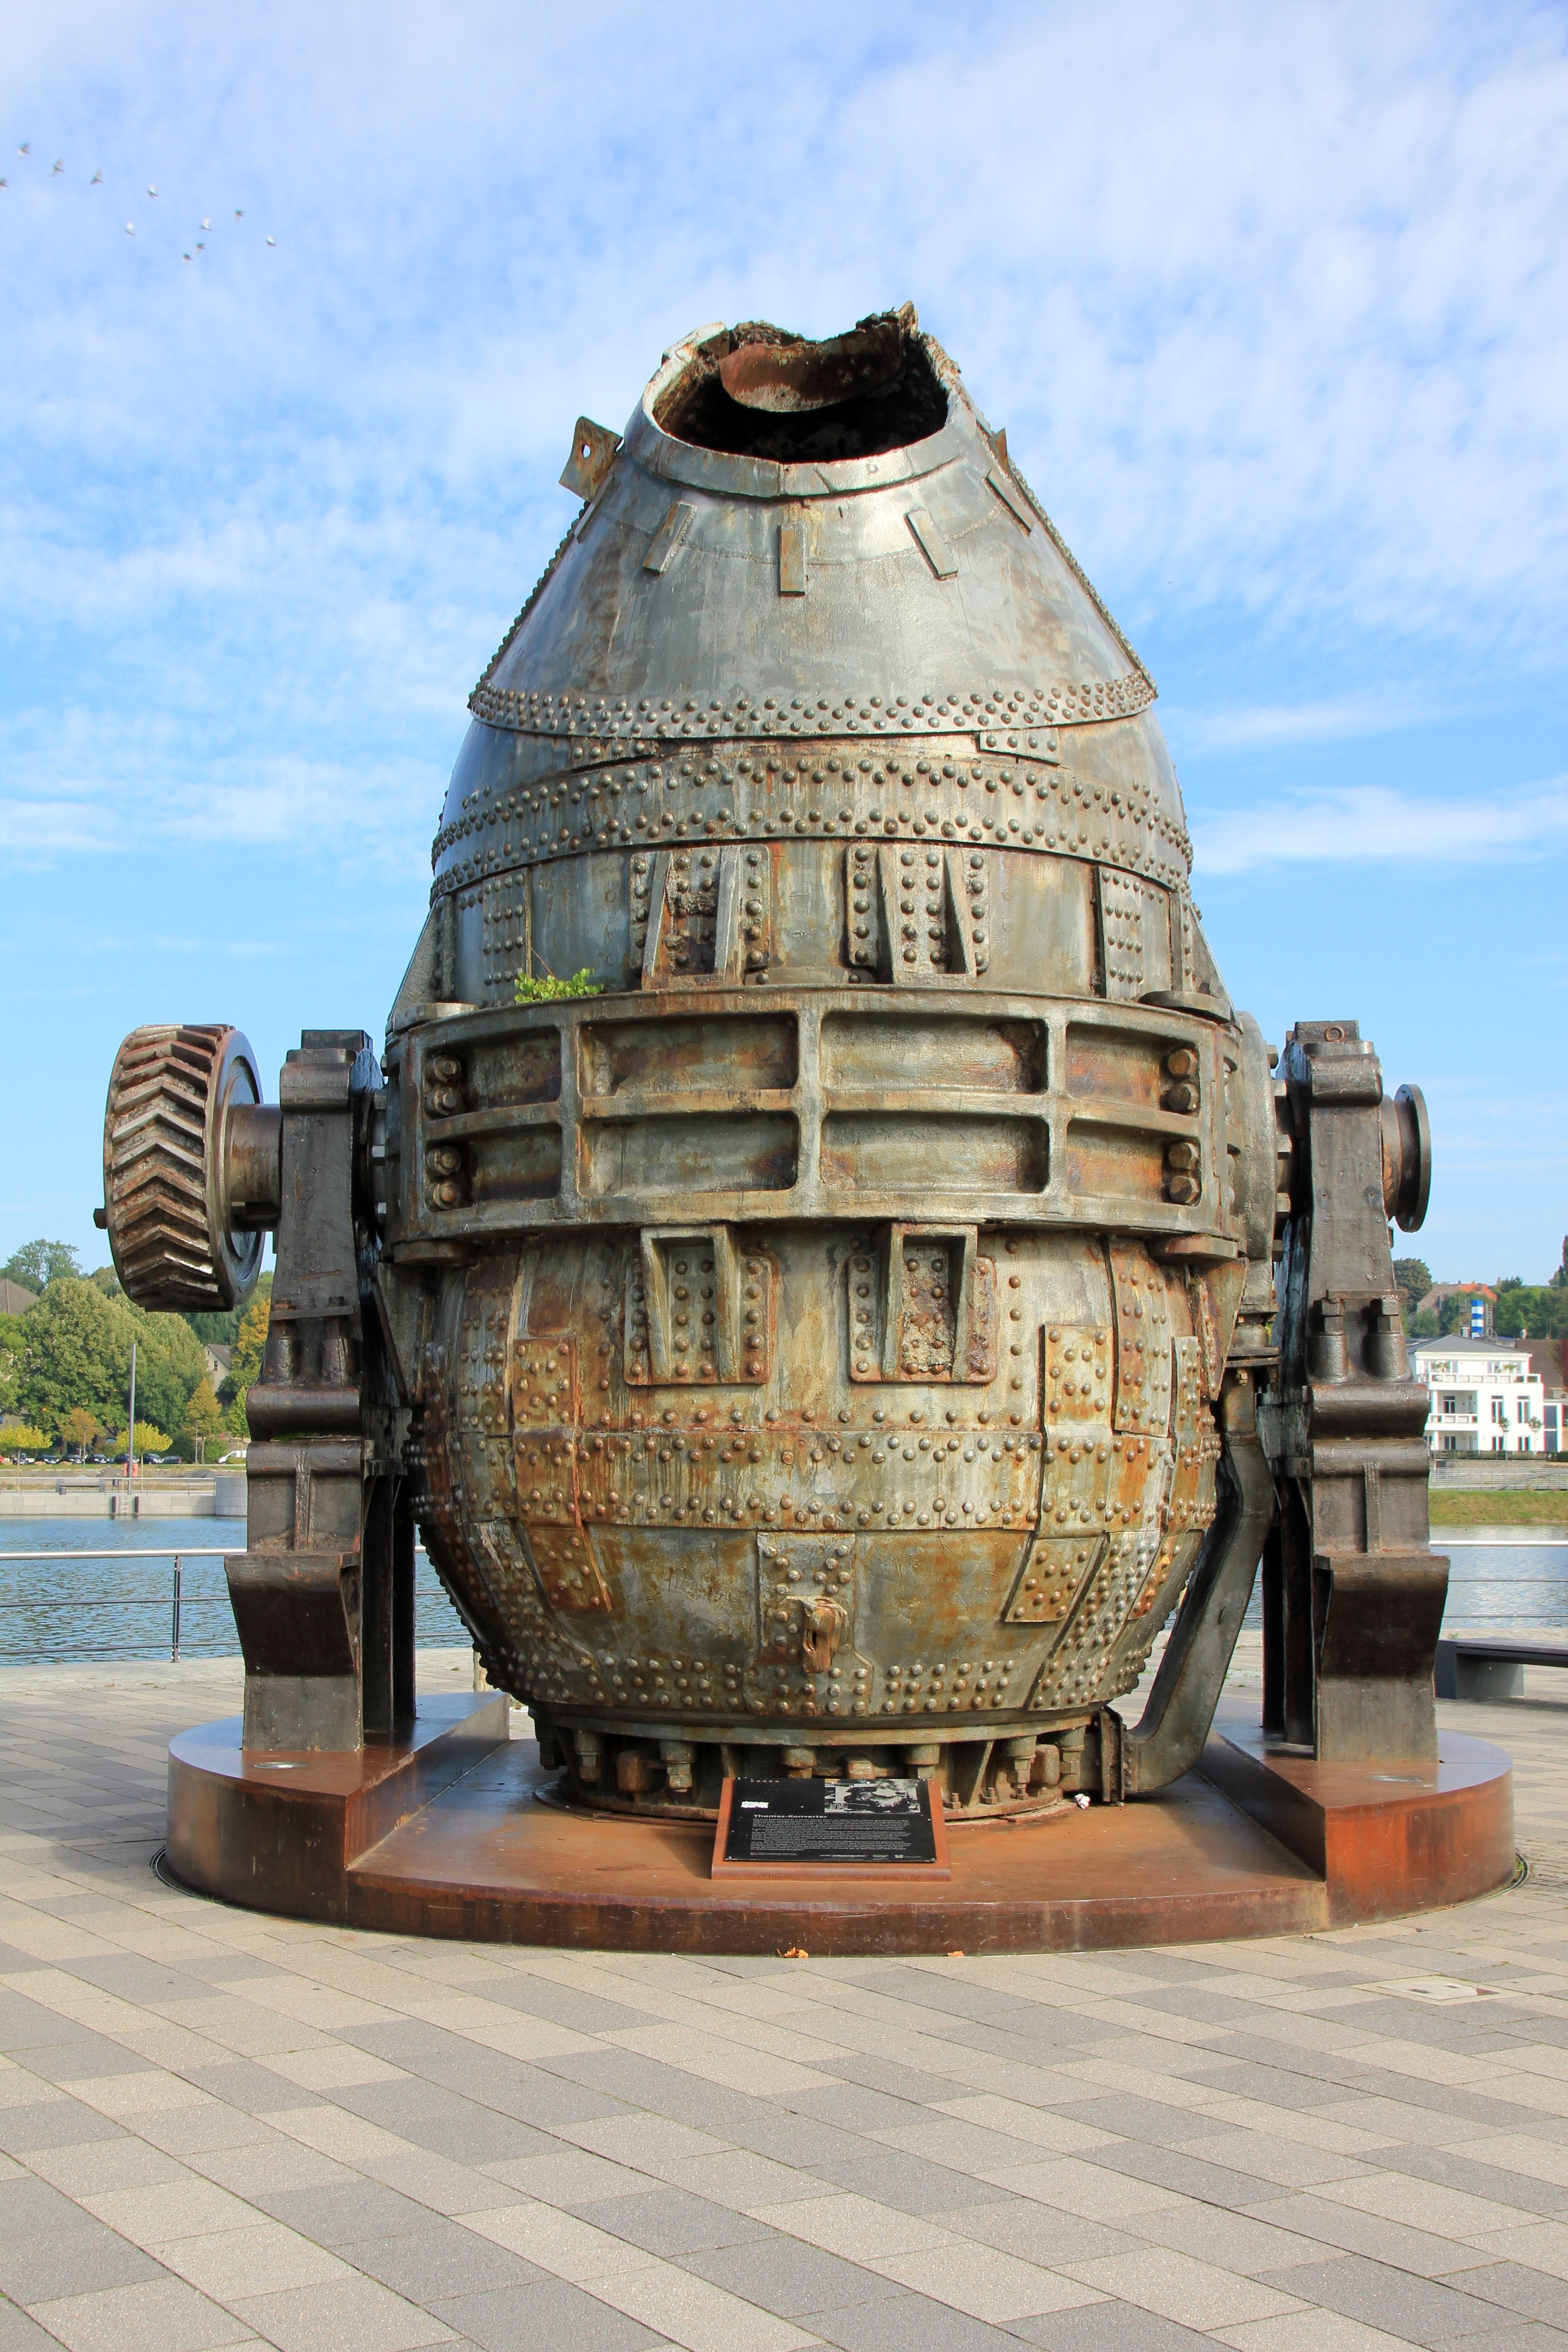
sand, wood, technology, monument, travel, steel, statue, vehicle, metal, sculpture, art, temple, thomas pear, steel production, converter, man made object, ancient history, bessemer, thomas method, thomas steel